Devil

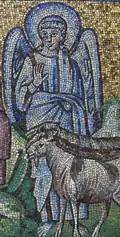
Excerpt of a Byzantine-Mosaic-Image. A blue angel, probably representing the Devil, standing before goats. Early 6th century.

One way Christianity addressed the problem of evil was by distinguishing between mind and body, an idea inherited from Greek Platonism. Similar to Zorastrianism, Platonism was dualistic. However, Platonism and Christianity differ from Persian dualism insofar as that they associated goodness only with spirit and evil with matter, proposing a form of mind–body dualism. According to Plato, God is like a craftsman (Demiurge) who builds the best possible world. However, God has to abide by the laws of nature and can only work with the material presented. Matter, thus, becomes the refractionary element in Plato's and later Neoplatonic models of the cosmos, resisting the perfection God originally intended. In religious beliefs, applying such theories of evil, matter (Greek: ) becomes a sphere of lack of goodness and transforms matter into the devilish principle par excellence.